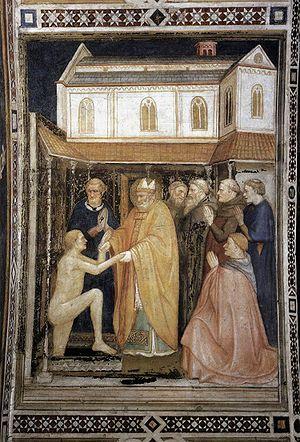
Puccio Capanna ou Puccio Campana est un peintre italien de la première moitié du Trecento, qui vécut et travailla à Assise, en Ombrie, en Italie, entre 1341 et 1347.